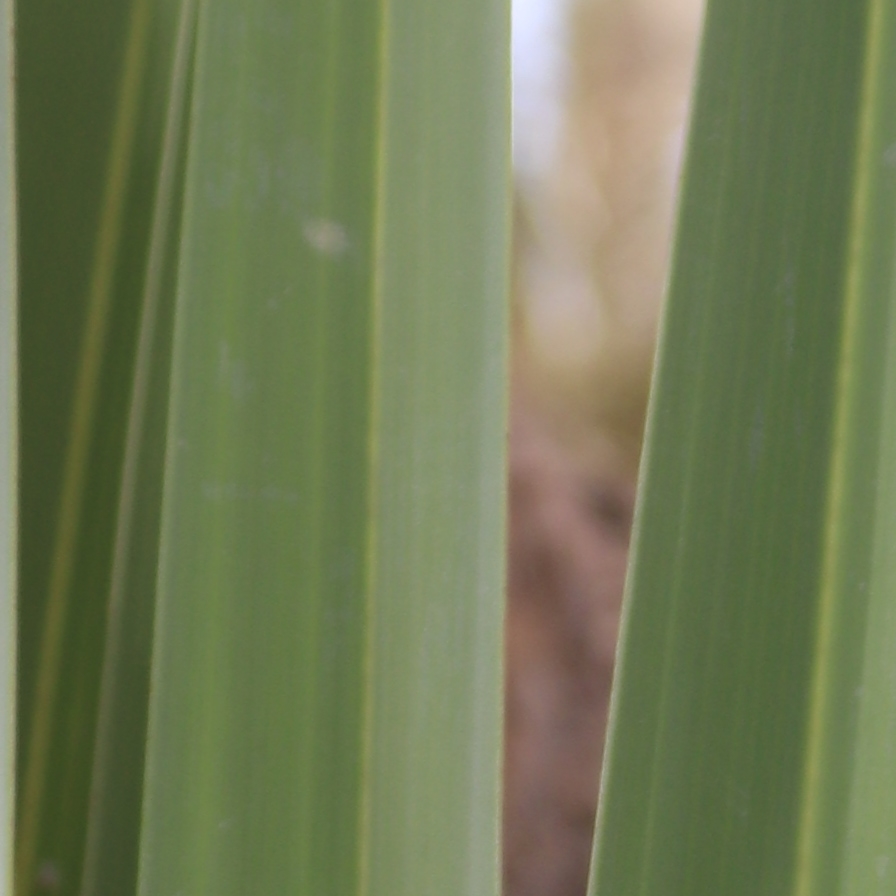
Label: Healthy